Aliivibrio fischeri

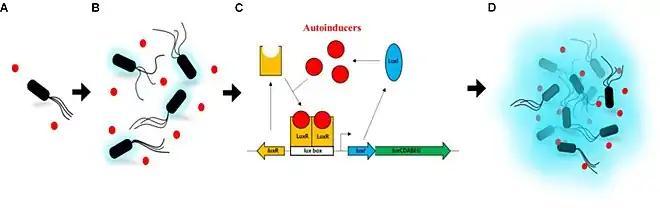

"A. fischeri" has broad applications in ecotoxicology and environmental research. Its bioluminescence is observed in oxygen-rich environments and thus is sensitive to toxicants. Reductions in light emissions are used in bioassays such as the Microtox test to assess water quality. It plays a key role in studying the effects of chemical mixtures, helping identify synergistic or antagonistic toxic interactions. In biotechnology, its light-producing mechanism is harnessed for developing biosensors that detect environmental pollutants in real time, making it a valuable tool in pollution monitoring and water treatment studies. Bioluminescence inhibition assays of "A. fischeri" can be used to measure for organic solvents, heavy metals, polycyclic aromatic hydrocarbons (PAH's), pesticides, and total petroleum hydrocarbons (TPH's). The bacteria’s adaptation to competitive marine environments, where they may produce unique bioactive compounds, may also position them as useful organisms for discovering novel antibiotics from marine sources.